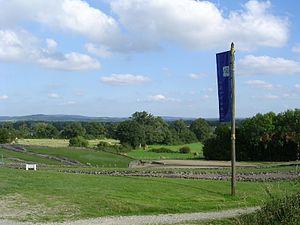
Théatre avec panorama sur le Mont Rochard
Jublains est une commune française, située dans le département de la Mayenne en région Pays de la Loire, peuplée de 734 habitants.